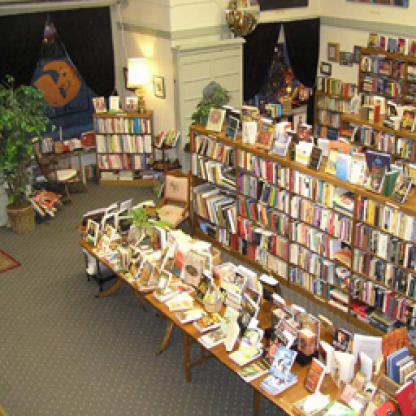
Scene: Indoor